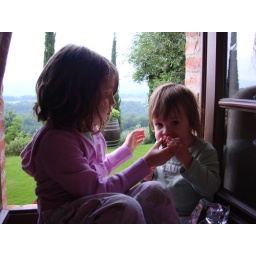
Lili and Luci sitting in the window at Casa Cornacchi.  A man wondered by with strawberries.